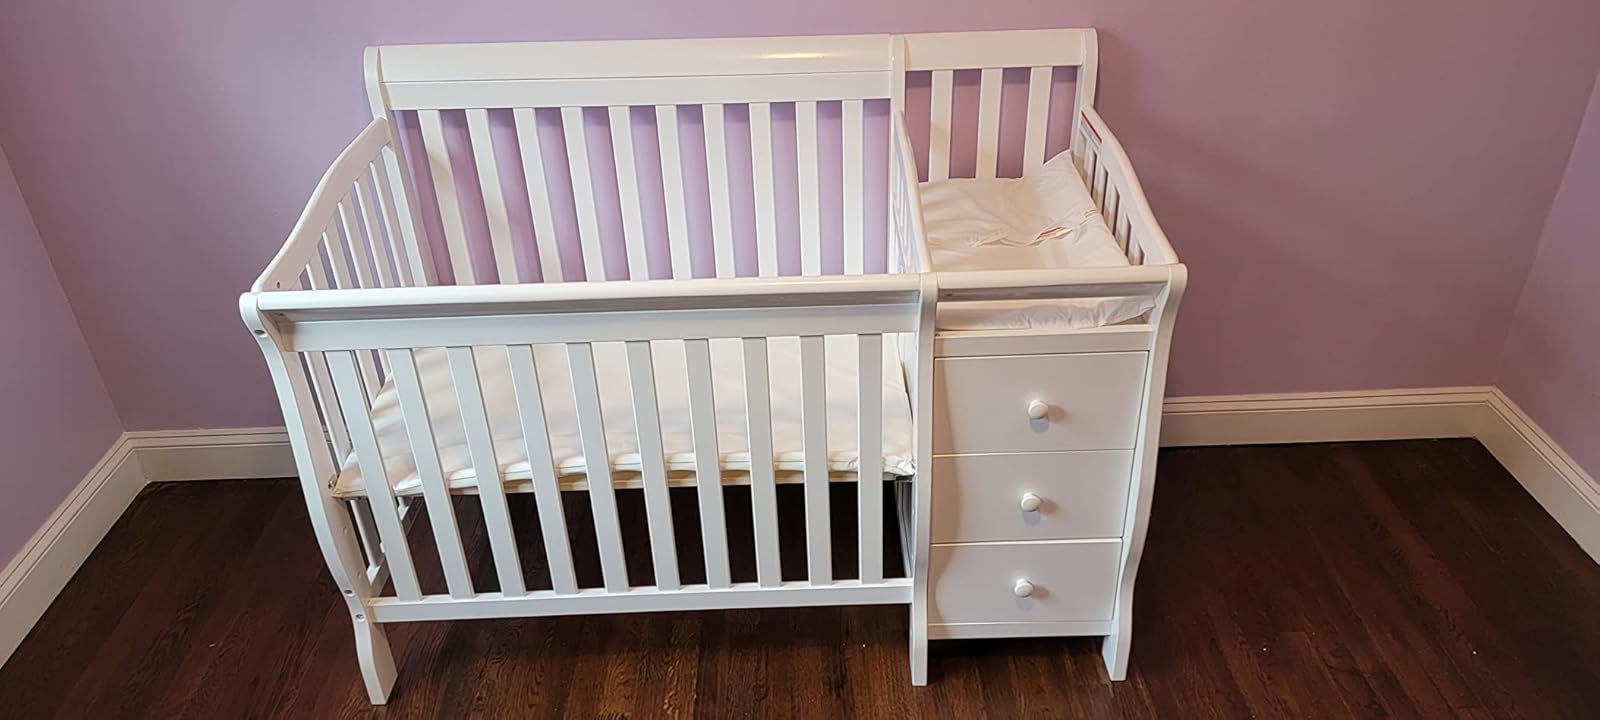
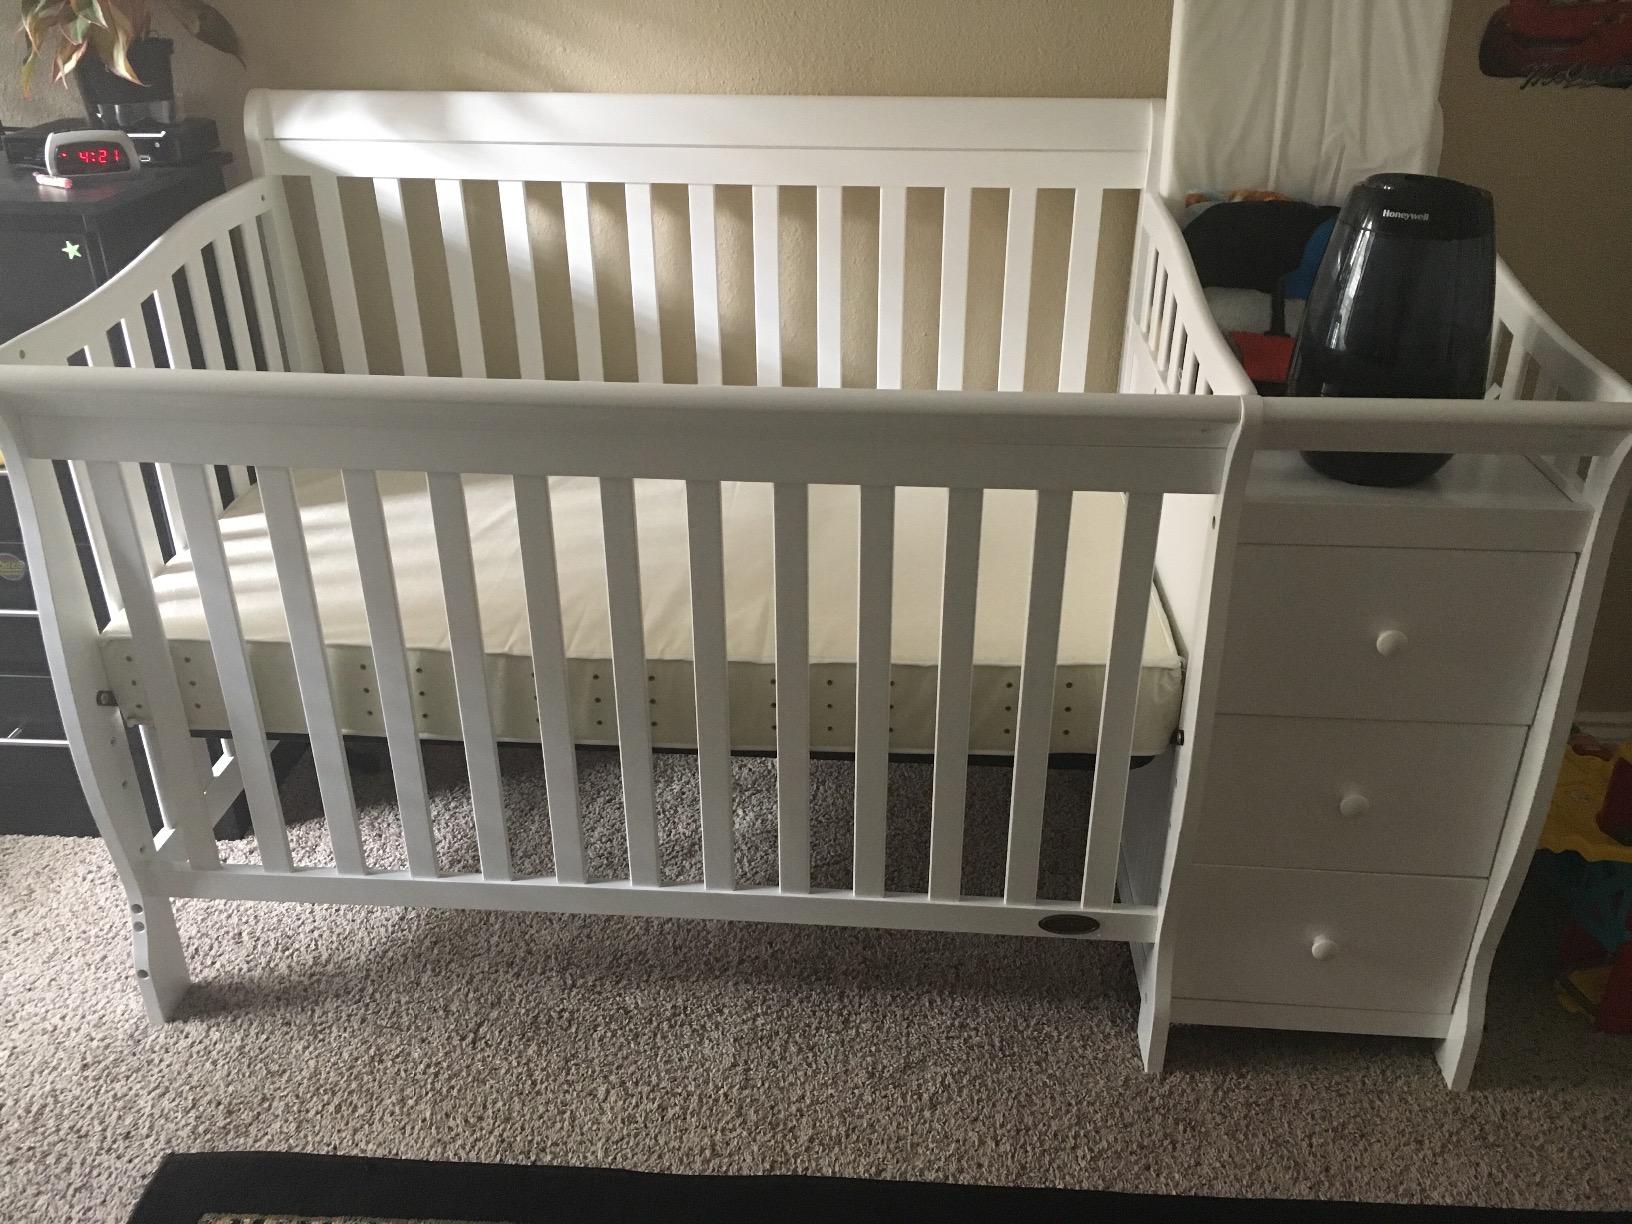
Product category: products_crib
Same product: yes